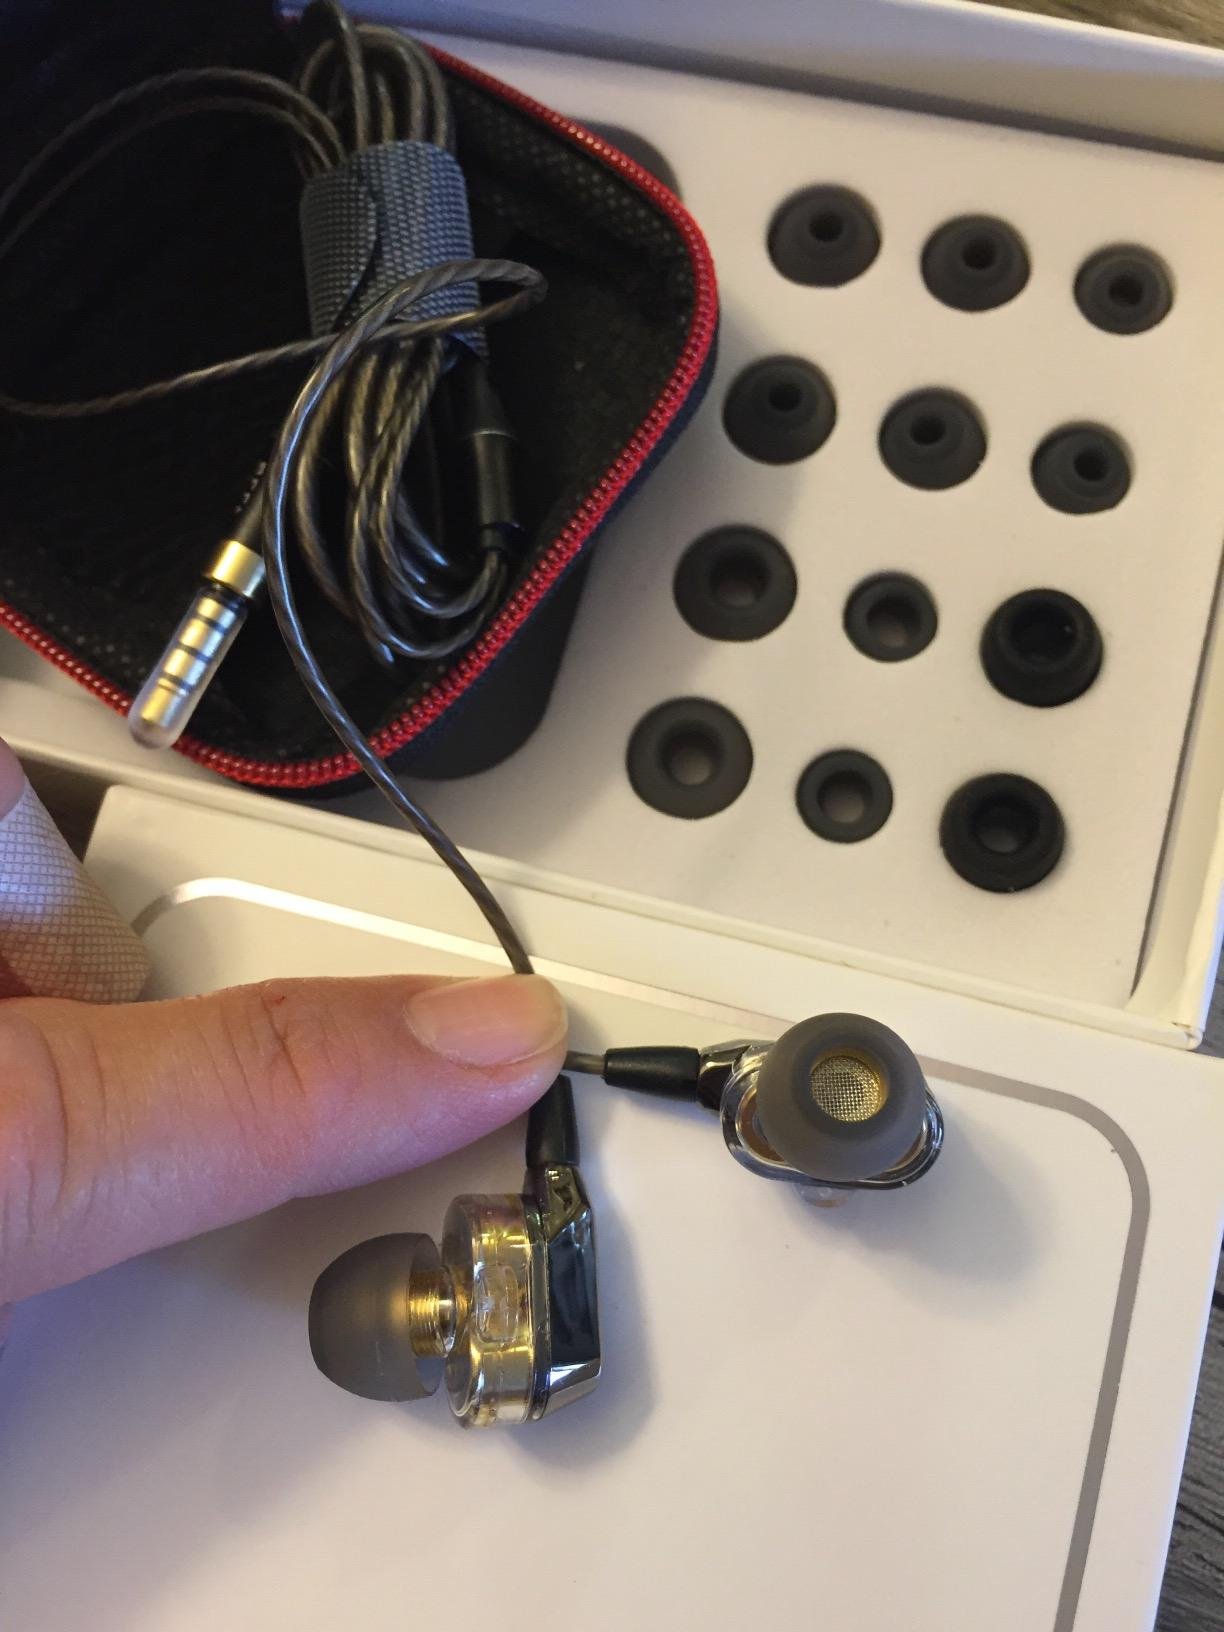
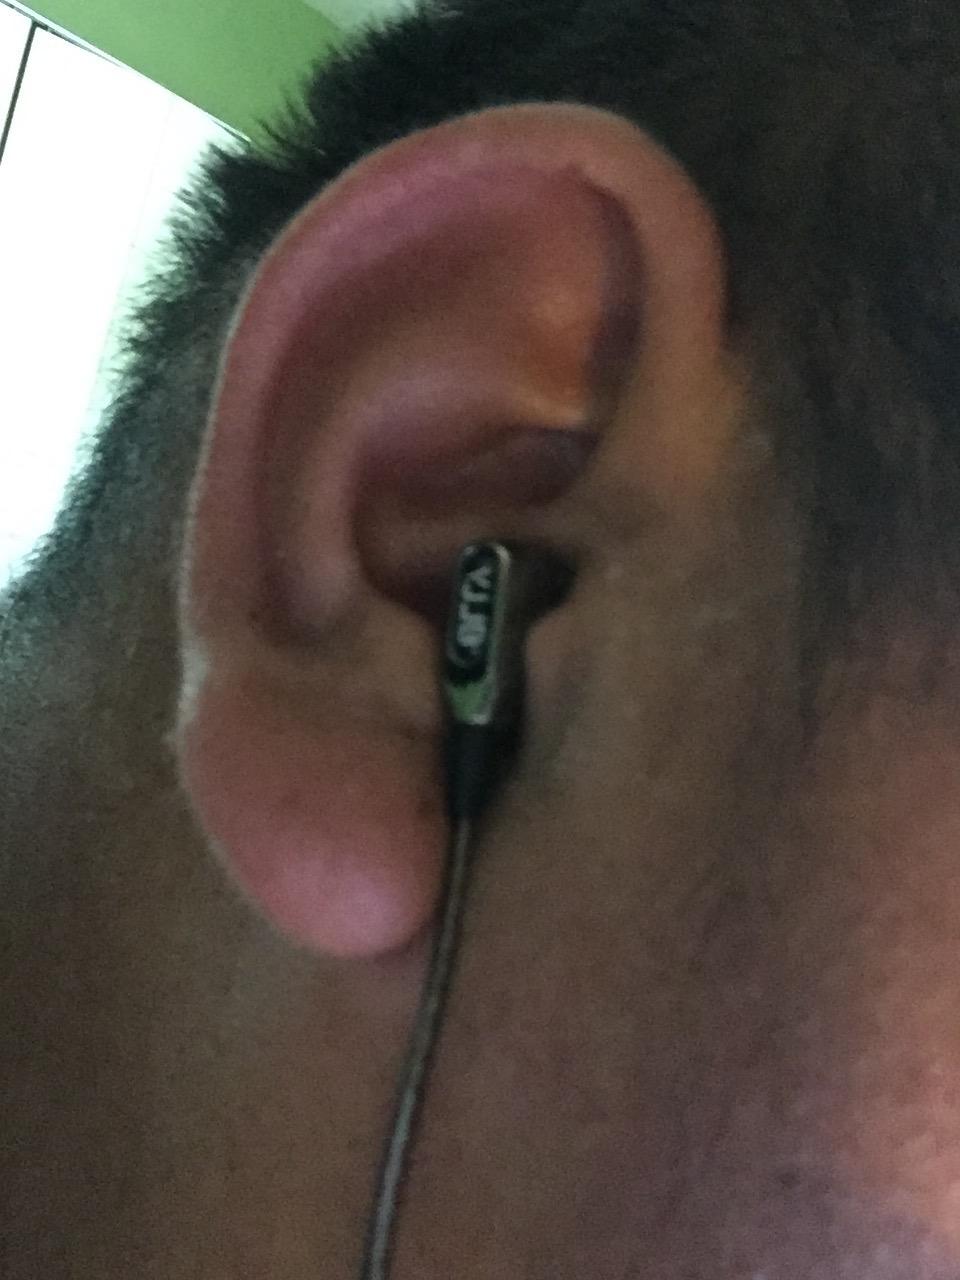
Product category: headphones
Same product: yes